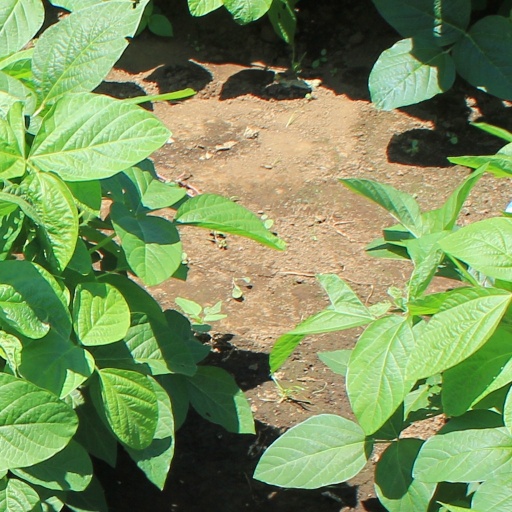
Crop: soybean